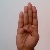
The image shows a hand gesture representing the letter 'B' in Indian Sign Language.